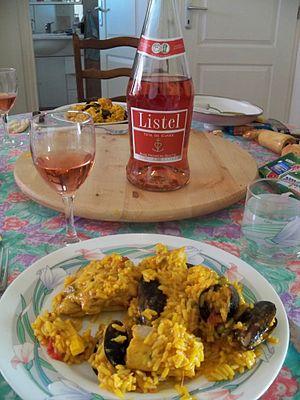
Bouteille de Listel rosé et paella
Le sable-de-camargue, appelé auparavant vin de pays des sables du Golfe du Lion, depuis le décret du 5 avril 1982, est un vin français d'indication géographique protégée. Le décret de l'INAO créant ce nouveau label a été publié en date du 6 avril 2011.